Maccabi Tel Aviv F.C.

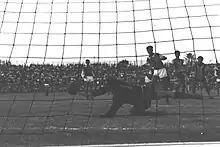
State Cup final, 1964, Bloomfield Stadium

After a number of unremarkable seasons, the 1960s saw the return of Maccabi Tel Aviv with one of their greatest coaches, Jerry Beit haLevi. He had served the club as a player in the 1930s and, with the exception of one year, managed the club for the 10 years between 1947 and 1957. Under his guardianship Maccabi Tel Aviv slowly returned to form and in the 1963–64 season won the Israel Football Association Cup after a second replay against Hapoel Haifa, which Maccabi won, 2–1. The following season Maccabi Tel Aviv repeated the feat by exactly the same score, this time in a dramatic extra time victory over Bnei Yehuda that included goals by midfielders Moshe Asis and Rafi Baranes. In the 1966–67 season Maccabi added a third IFA Cup. This time the opponent in the final were city rivals Hapoel Tel Aviv whom Maccabi defeated by the very same 2–1 score line, with goals from midfielder Uri Kedmi and striker Rachamim Talbi.